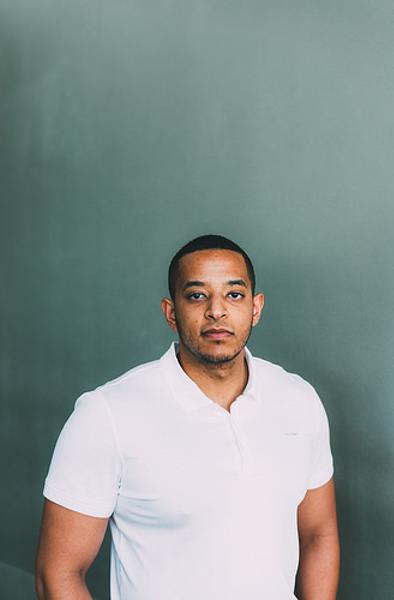
回答: 潜入捜査だって言ってるのに隠しカメラを見てしまう駄目スパイのボブ